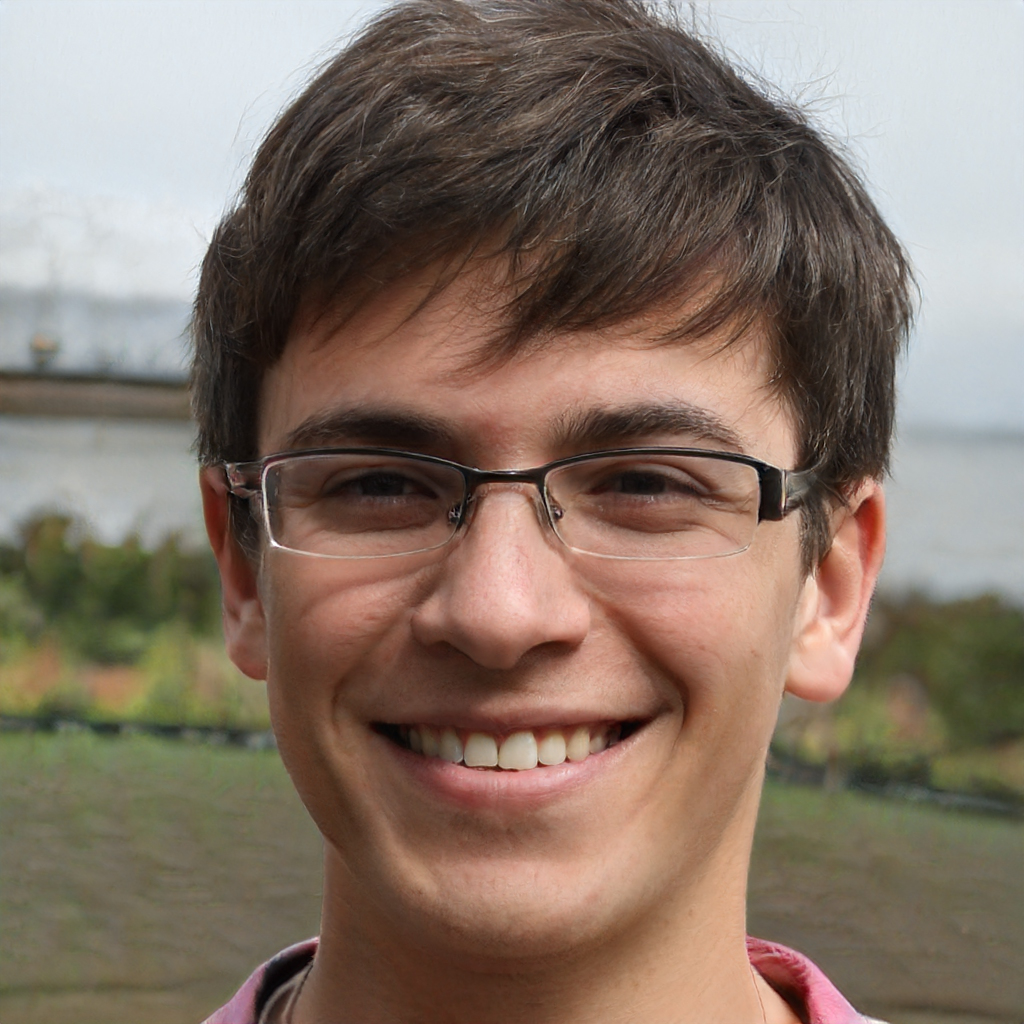
Gender: Male